Orlando Sánchez (baseball)

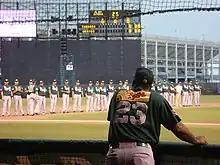
Sánchez managing the Olmecas de Tabasco in 2007.

In 2006, Sánchez was named as the manager for the Vaqueros Laguna. The team finished 50–59. The next season Sánchez was the manager of the Olmecas de Tabasco, whom he led to a record of 56–54. In 2009, he was named the manager of Saraperos de Saltillo, with whom he'd manage the next few seasons. He led the team to a 59–48 record in his first year at the helm. However, in 2011, he had the worst season of his career, and was fired mid-way through the season with a record of 36–50. He was replaced by Noe Muñoz. Over the course of the next two seasons he managed the Acereros de Monclova and Vaqueros Laguna before returning to Saltillo in 2017. He currently has a record of 660 wins and 675 losses in his managerial career.